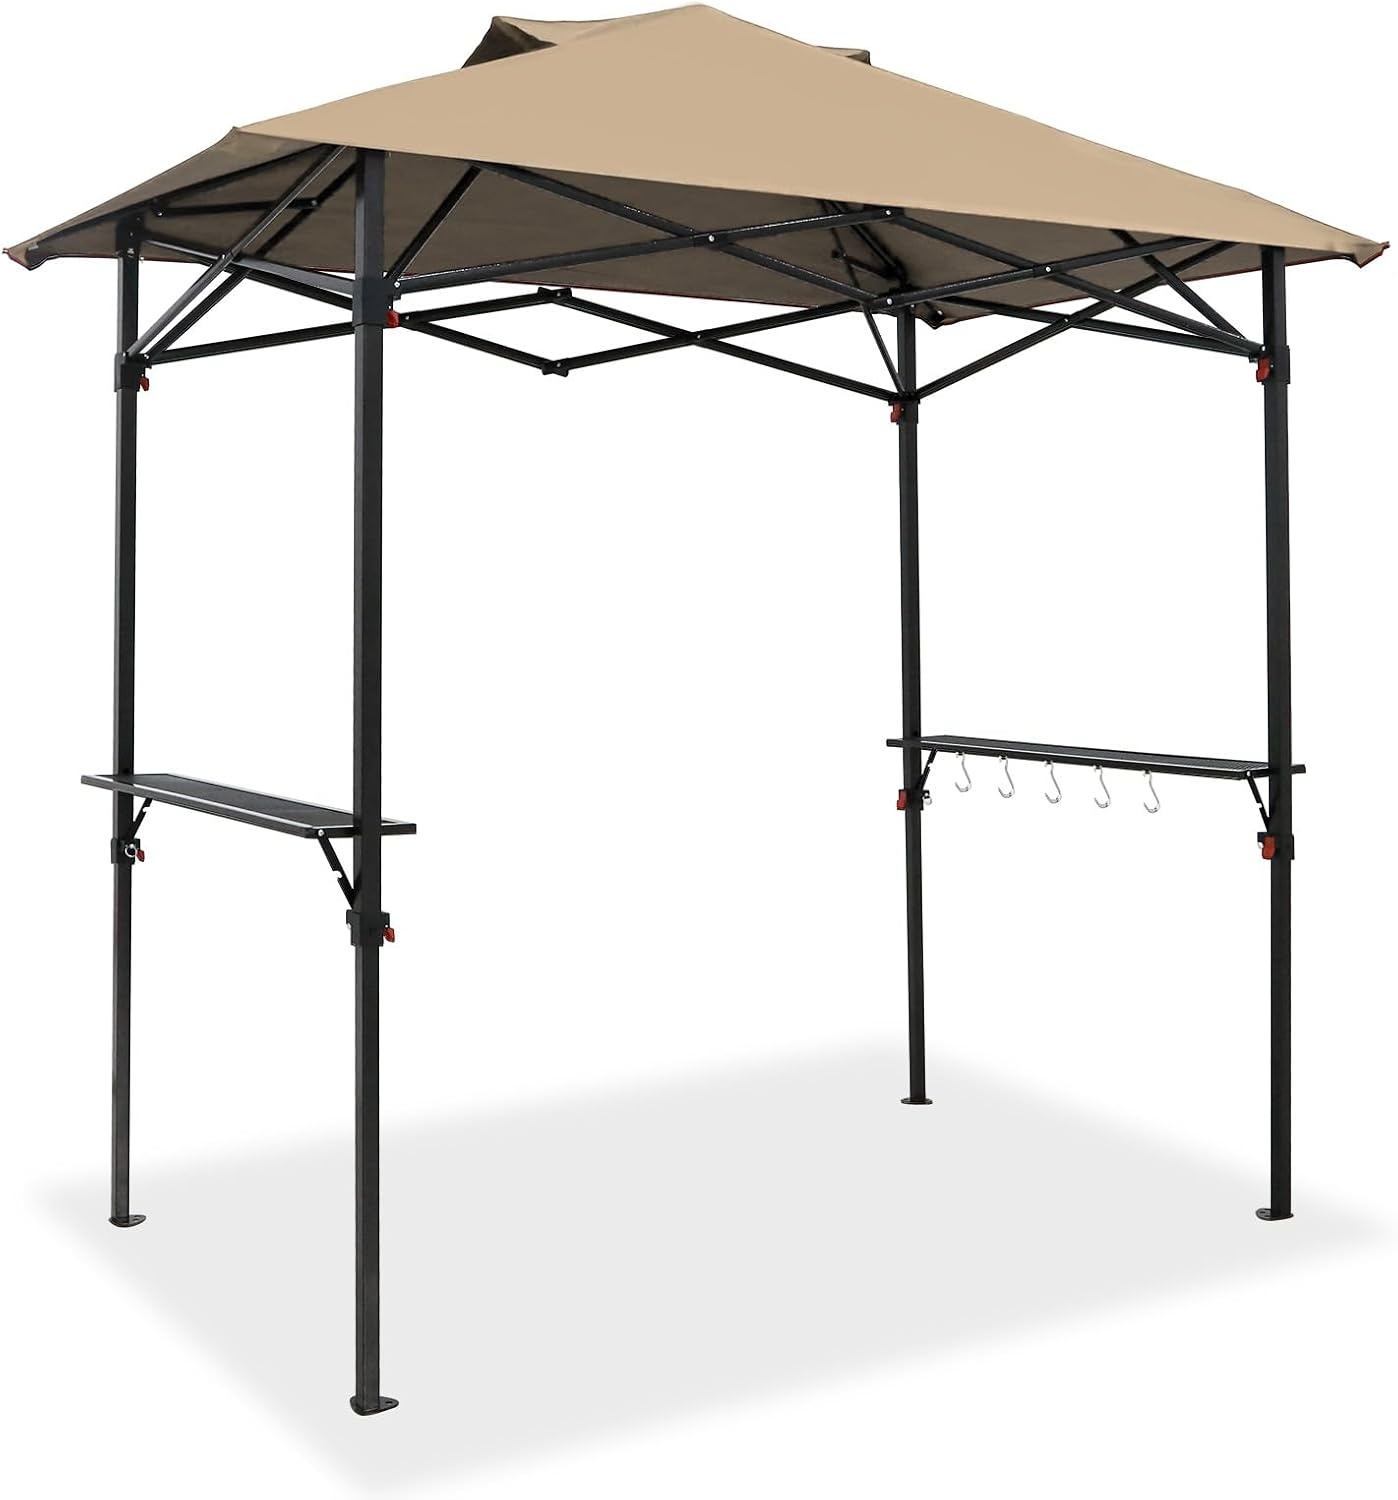
COOS BAY 8x5 Pop up Grill Gazebo Portable BBQ Gazebo Canopy Tent with Carry Bag, Outdoor Barbeque Shelter, Beige
Overview Brand : COOS BAY Material : Alloy Steel, Polyester Style : Garden Product Dimensions : 96"L x 59"W x 100.5"H Item Weight : 43.9 Pounds Frame Material : Alloy Steel Water Resistance Level : Water Resistant Shape : Rectangular Ultraviolet Light Protection : Yes Assembly Required : No About this item UNIQUE POP UP DESIGN: No assembly need for this COOS BAY pop up grill gazebo. The central lock allows one person to set up and take down the gazebo in minutes. CARRY BAG INCLUDED: Take this BBQ with you anywhere using the portable 600 x 300D carry bag. Our carry bag fits into most car trunks. 2 SIDE SHELVES : Each side comes with a metal grid shelf to keep drinks and food. The frame also includes a built-in bottle opener and hooks for your convenience. ROOF WITH AIR VENT: The roof is designed with two air vents, provides effective ventilation and ensures better stability during windy condition. The top fabric is made up of thick polyester which is fire retardant, water-resistant and UV protection. COOS BAY COMMITMENT: COOS BAY offers a 1-year limited after sale protection from the original date of purchase. If you have any other questions, please do not hesitate to contact us.
Brand: COOSBAY
Category: Home & Garden > Lawn & Garden > Outdoor Living > Outdoor Structures > Canopies & Gazebos > Gazebos